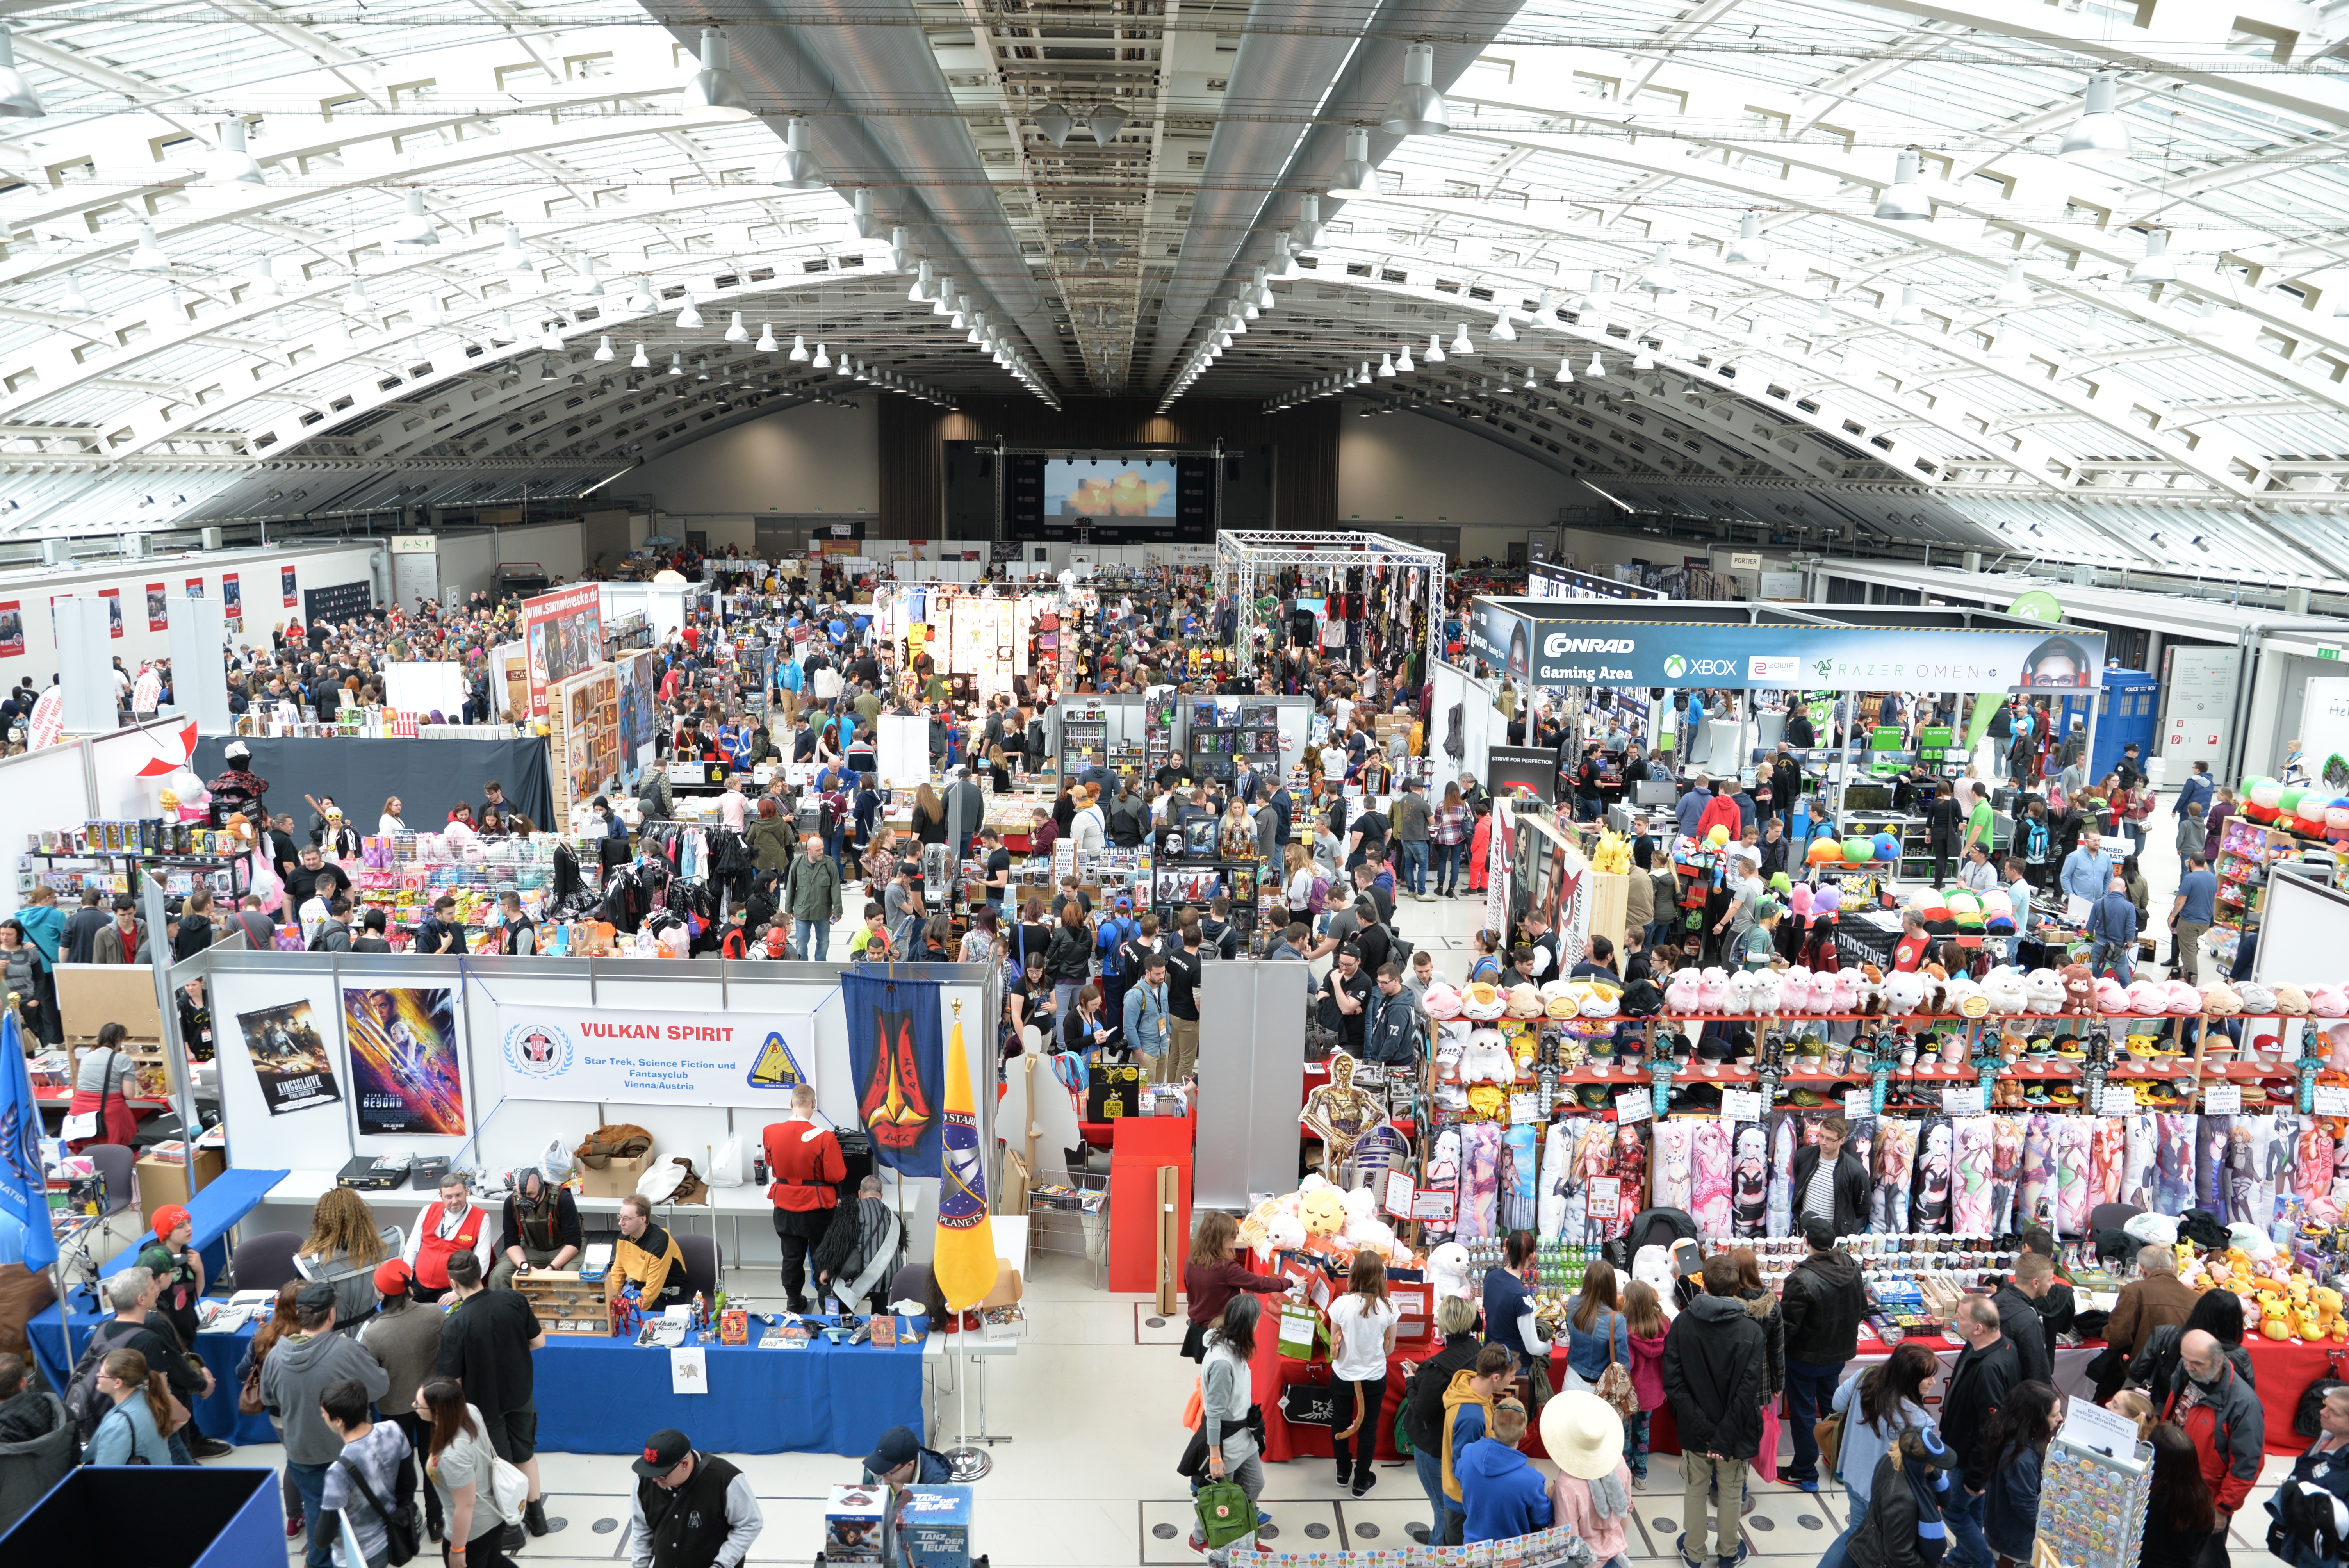
structure, people, city, crowd, market, public space, centre, conference, fair, masses, convention, comic con, sport venue